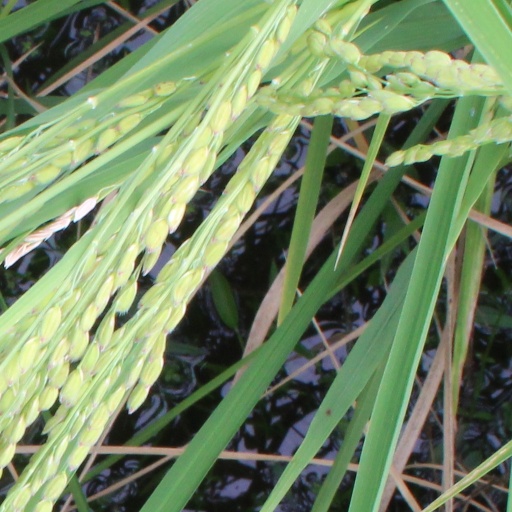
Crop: rice